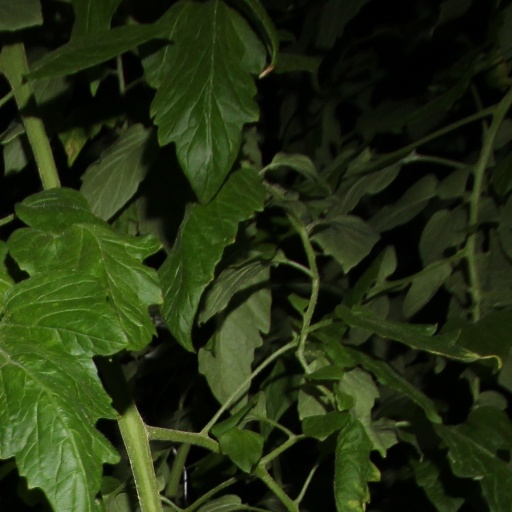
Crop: tomato